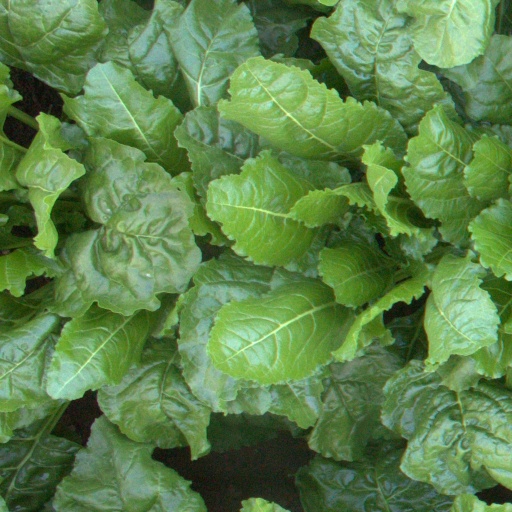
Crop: sugar beet